Charles Frederick White

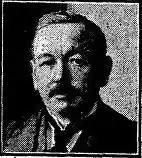
Charles White

In 1918 however, the world turned upside down. Despite the Earl of Kerry's receiving the Coalition coupon which surely ought to have ensured his victory in such a safe Tory seat, he lost to White by a majority of 2,160 votes.